Contrade of Siena

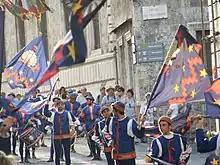
Parade of Nicchio contrada through the old town of Siena

"Nicchio" is situated in the far eastern corner of the city. Traditionally, its residents worked as potters.